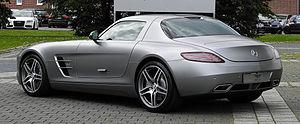
La Mercedes-Benz SLS AMG est un modèle du constructeur allemand Mercedes-Benz. Elle reprend les portes papillon de la 300 SL des années 1950. 5000 Mercedes SLS AMG ont été produites de 2009 à 2015 toutes versions et modèles confondus, dont 4000 coupés et 1000 roadsters.